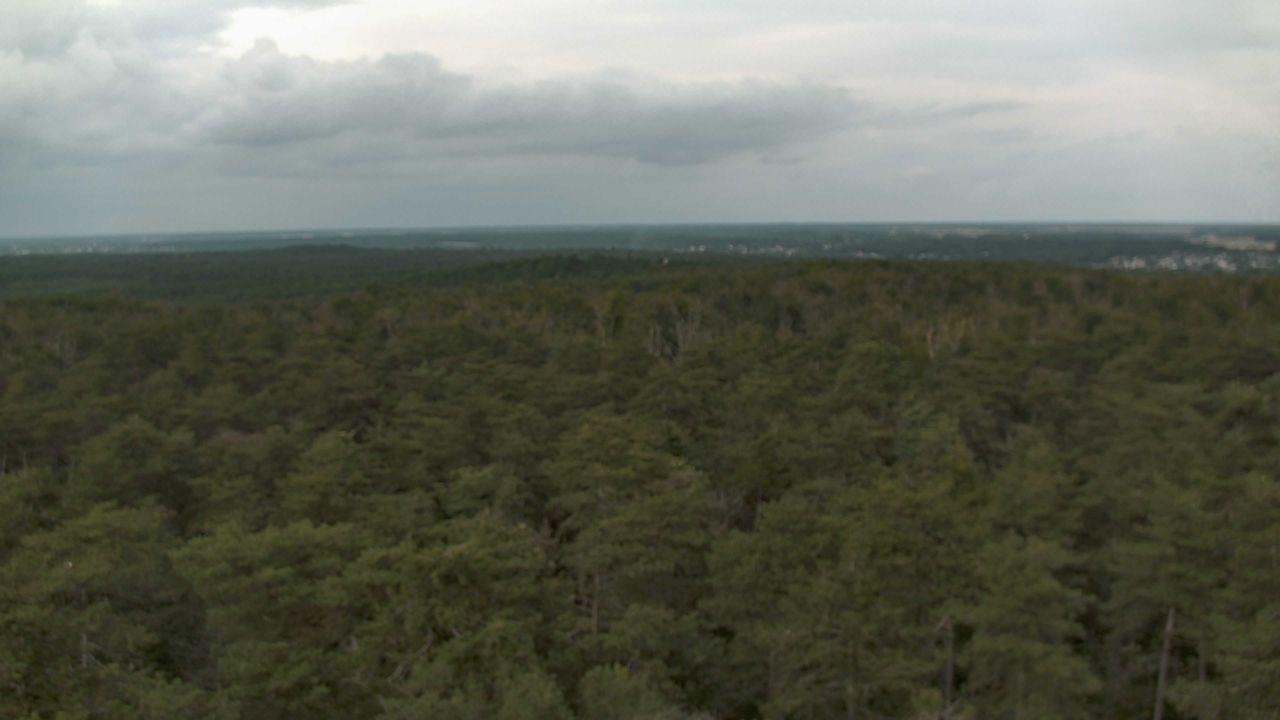
Fire: no
Smoke: no